Gonabad

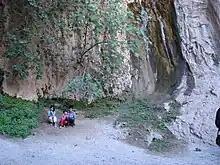
Darb Soufeh.zibad a Sassanid castle

Zibad Castle is one of the four historical monuments of Zibad, Iran. In 2001, the castle was registered as a national property in Iran, which is related to the history of pre-Islamic Iran, and is located in Gonabad city, Kakhk district, in the residential area of Zibad. It has been registered as national heritage. In addition to the castle of Zibad, there are also the royal castle of Zibad nationally registered under the name of Shahab Castle in 2002.